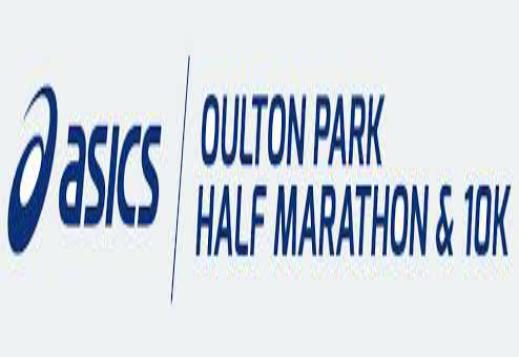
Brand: Asics
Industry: Sports